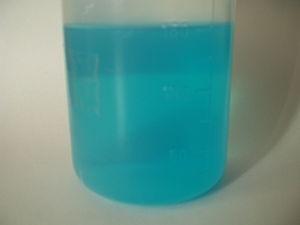
Le sulfate de cuivre(II), couramment désigné sous le simple nom de sulfate de cuivre, est le composé chimique ionique ou sel anhydre blanc formé par le cation cuivre(II) et l'anion sulfate, caractérisé par la formule chimique CuSO₄.
Les faux minéraux et fossiles sont des minéraux et fossiles non naturels, fabriqués par l'homme. Il peut s'agir soit d'un minéral ou fossile naturel transformé par l'homme pour en faire un autre, soit d'un minéral ou fossile entièrement artificiel. On parle aussi de faux lorsque l'appellation n'est pas la bonne : synonymies, fausse appellation. En résumé, il s'agit d'une imitation non délictuelle quand l'objet en porte la précision, ou de contrefaçon quand aucune précision n'est donnée.